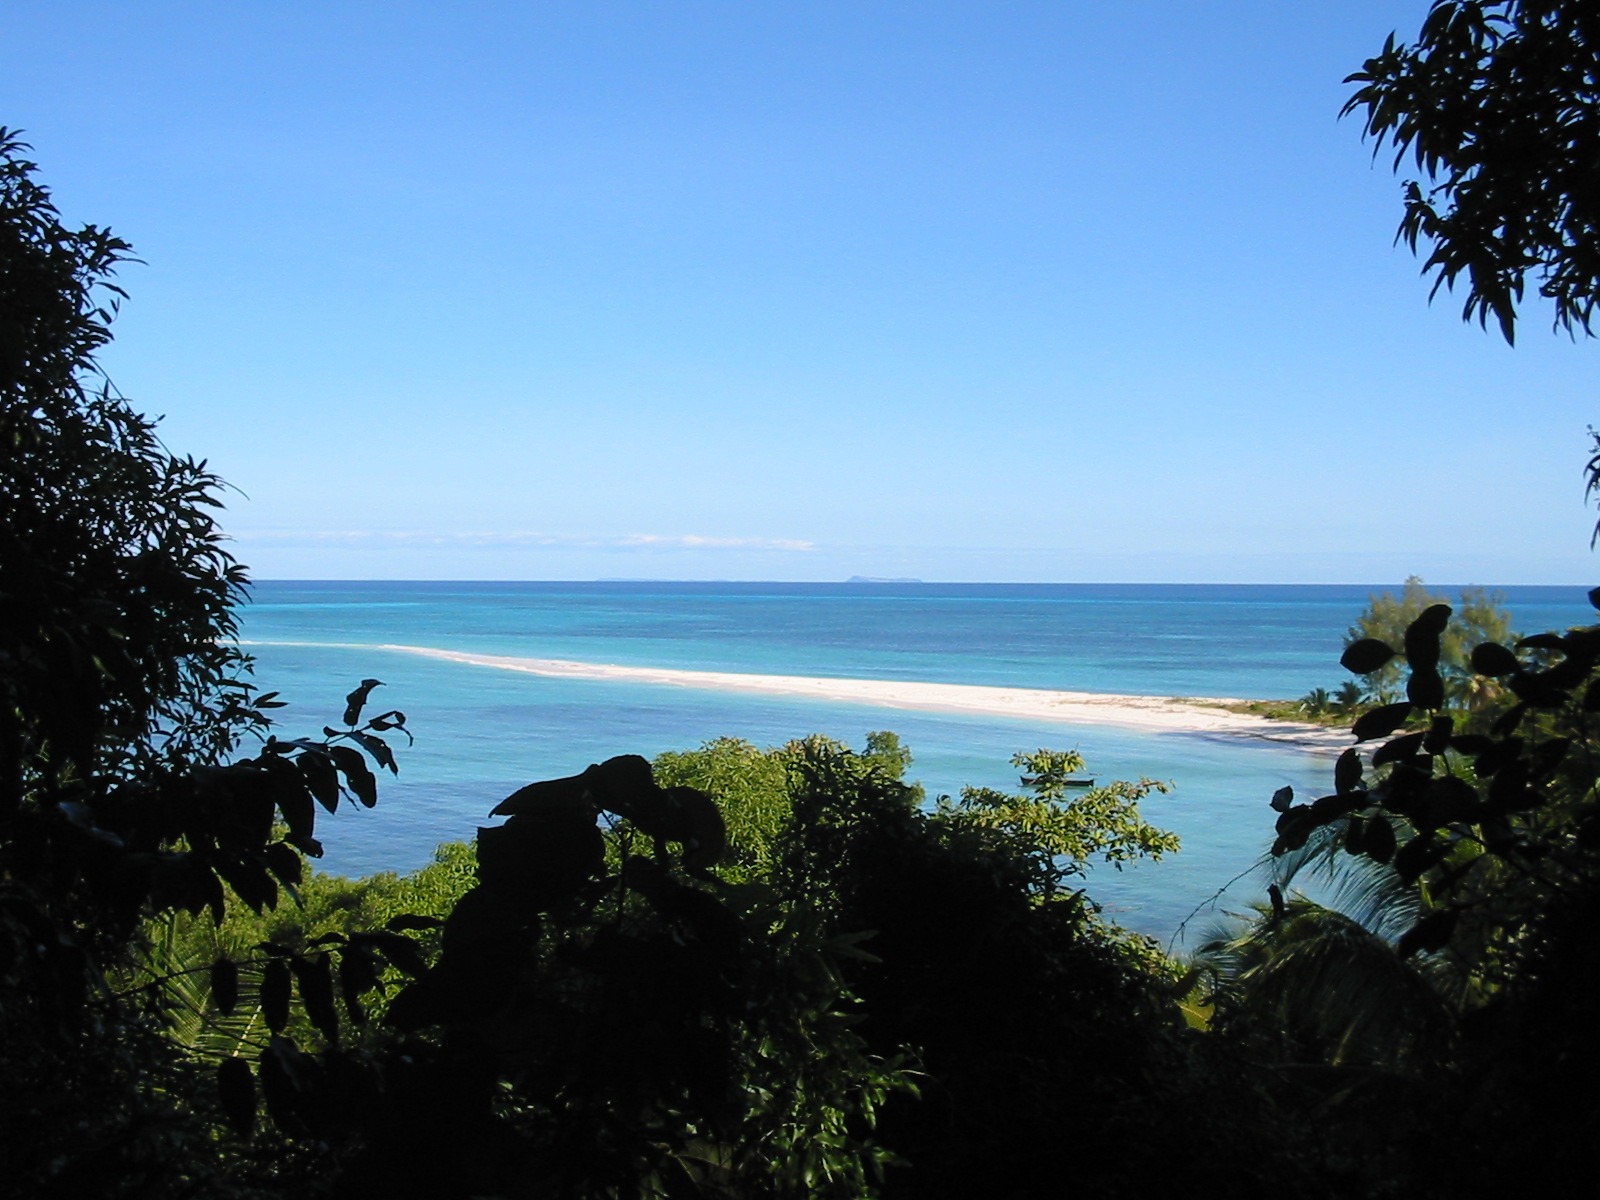
beach, sea, coast, tree, sand, ocean, horizon, shore, vacation, tropical, bay, terrain, body of water, tropic, madagascar, tropics, cape, arecales